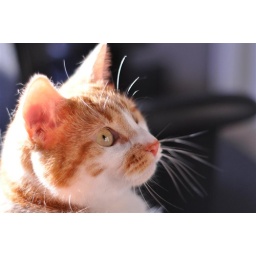
Bakeapple enjoying the evening sun in her backup chair (i'm sitting in 'her' primary chair)